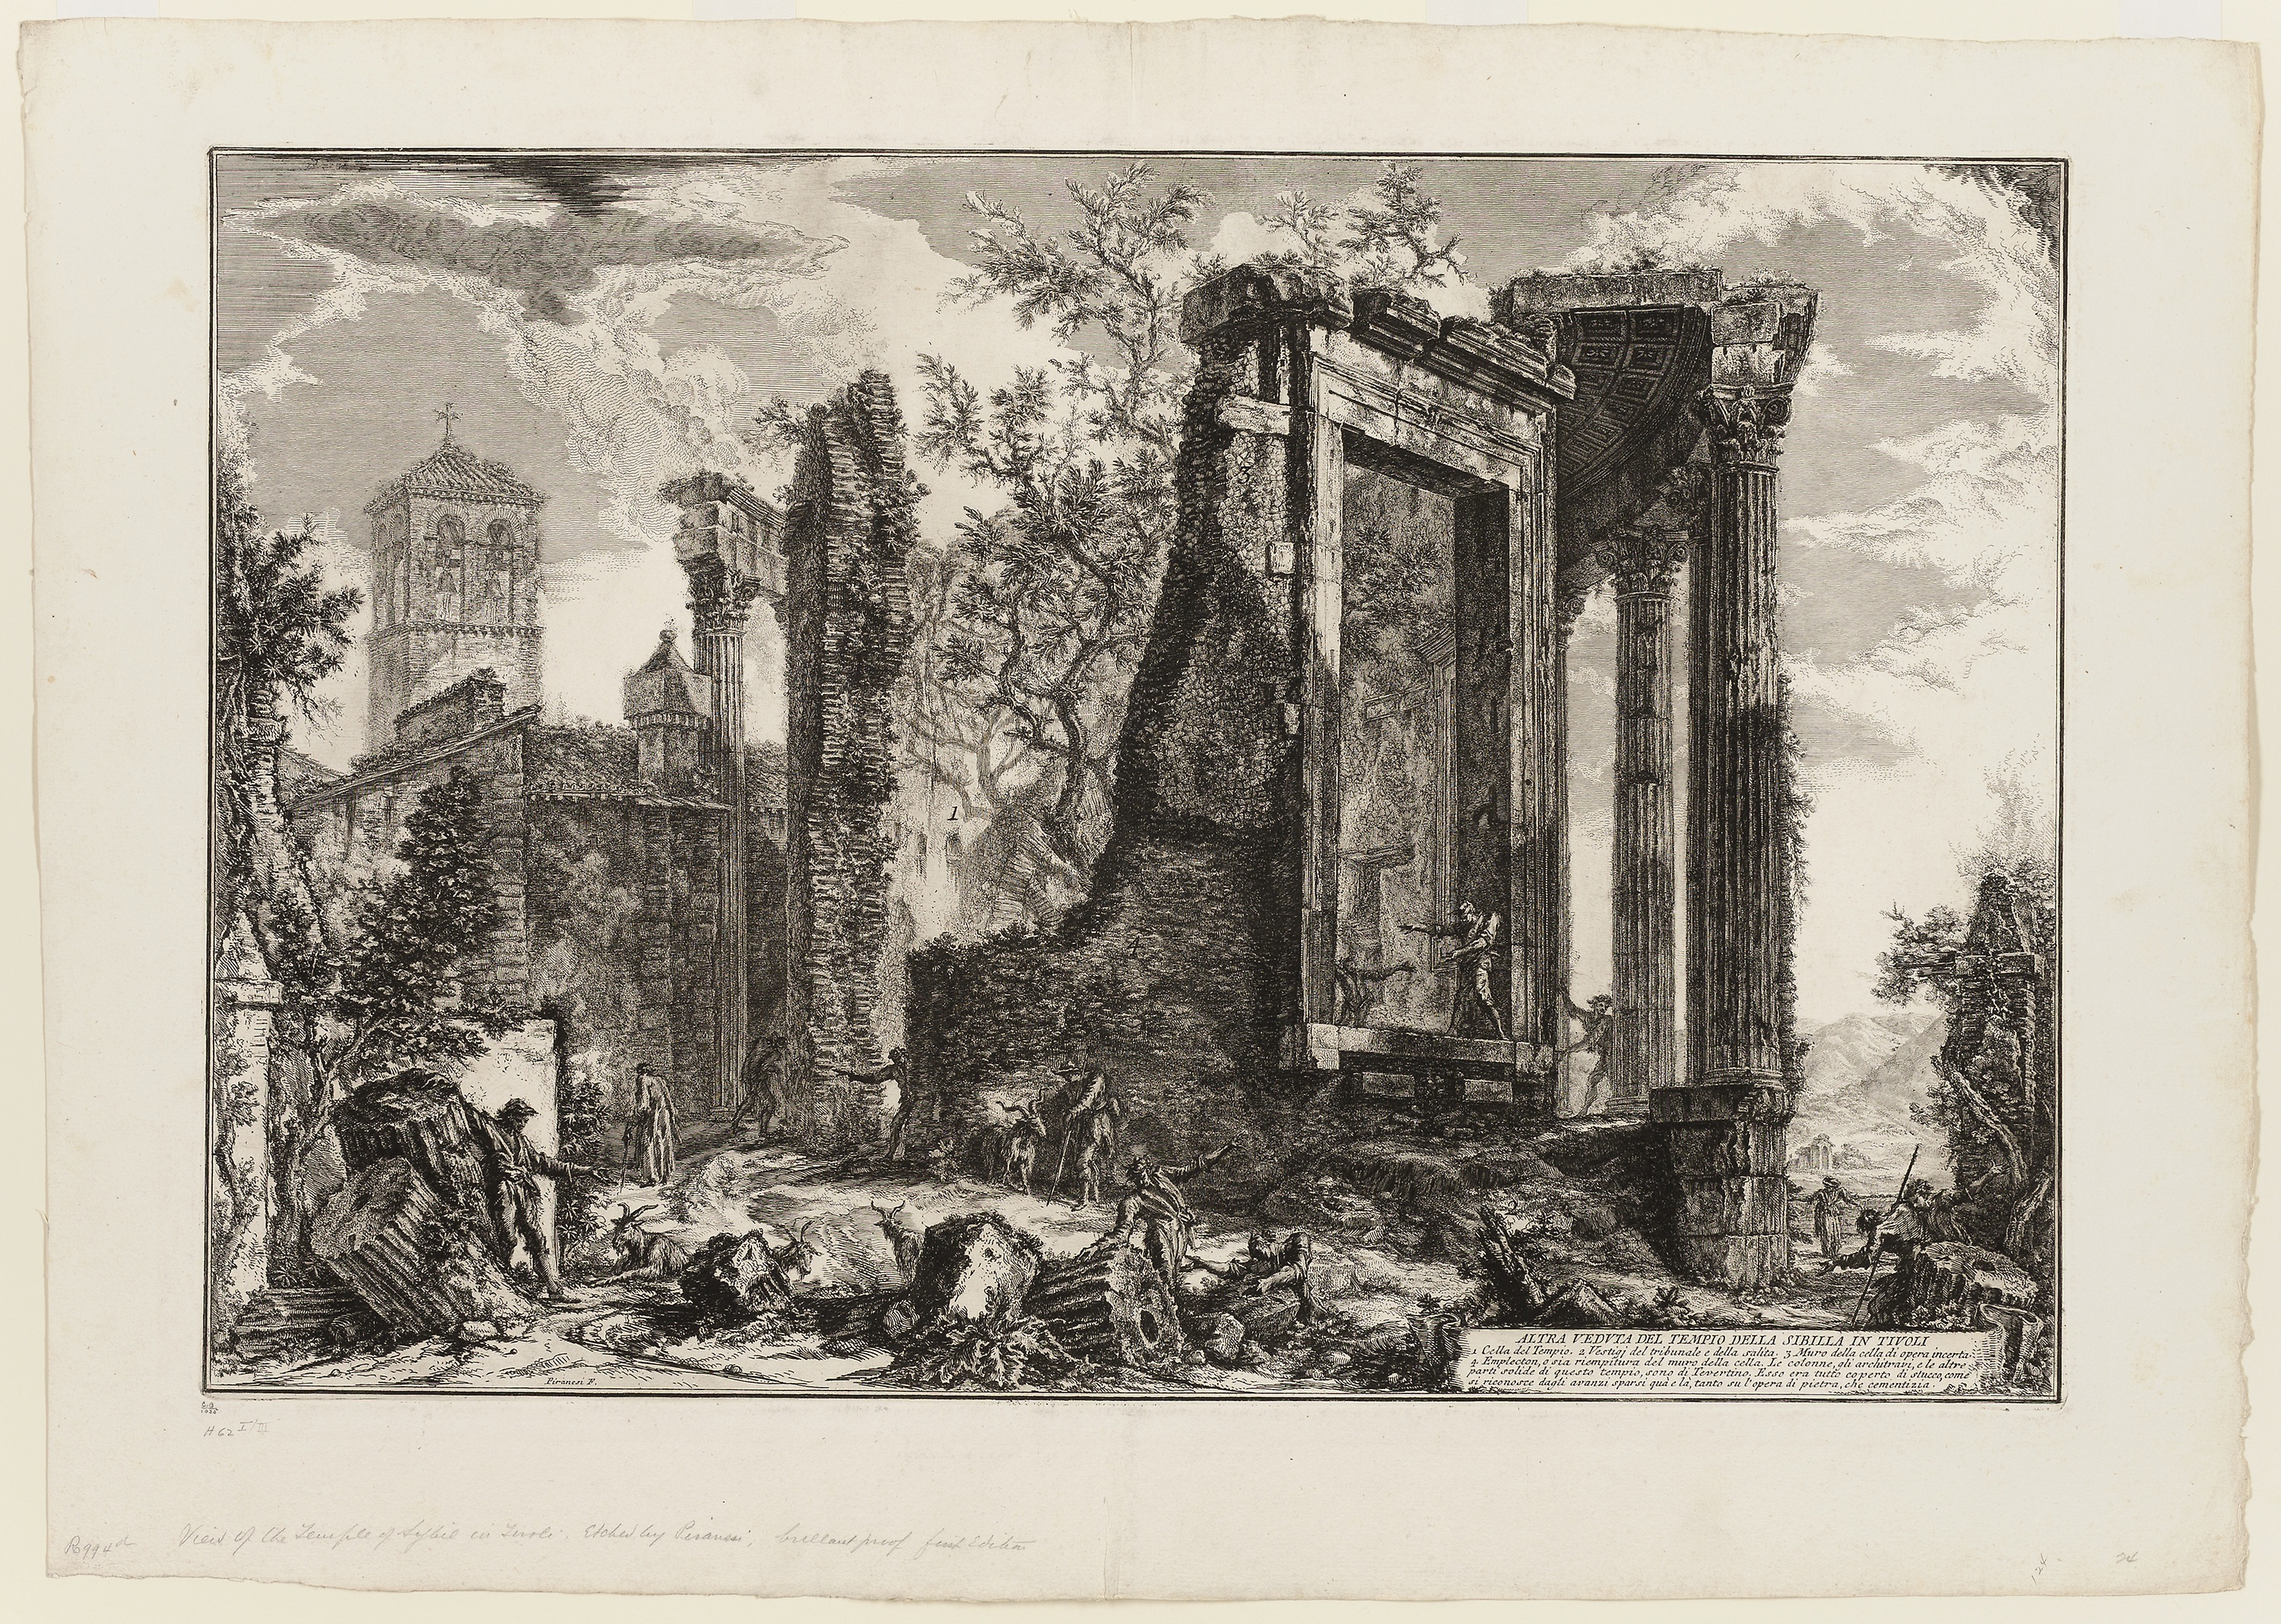
picture frame, history, black and white, art, artwork, ancient history, arch, tree, painting, drawing, visual arts, stock photography, facade